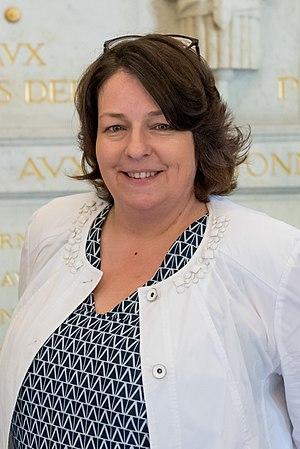
Sophie Errante dans la salle des Quatre colonnes du palais Bourbon en 2017.
Cet article dresse, par ordre alphabétique, la liste des 577 députés français de la XVᵉ législature de la Cinquième République, ouverte le 21 juin 2017.
Sophie Errante, née le 22 juillet 1971 à Nantes, est une femme politique française.